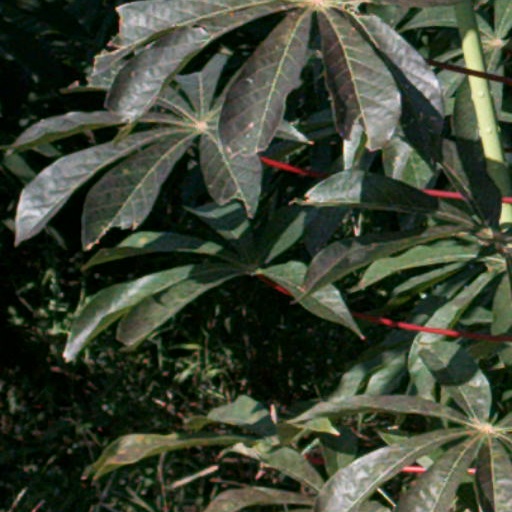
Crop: cassava